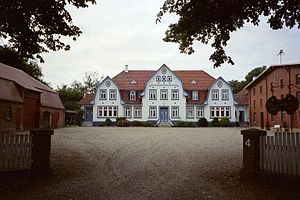
Bondegård
Trefløjet gård i Angel i Sydslesvig.
Trelænget gård i Angel i Sydslesvig
En bondegård er en landejendom med husdyr eller jord, som dyrkes. Ordet er sammensat af bonde og gård. En typisk gård består af stuehus, stald og lade. Egentlige bondegårde havde et jordtilliggende på mindst 3 – og højst 11 tønder hartkorn.